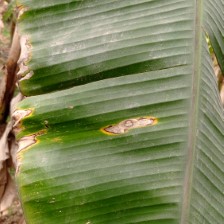
Label: cordana